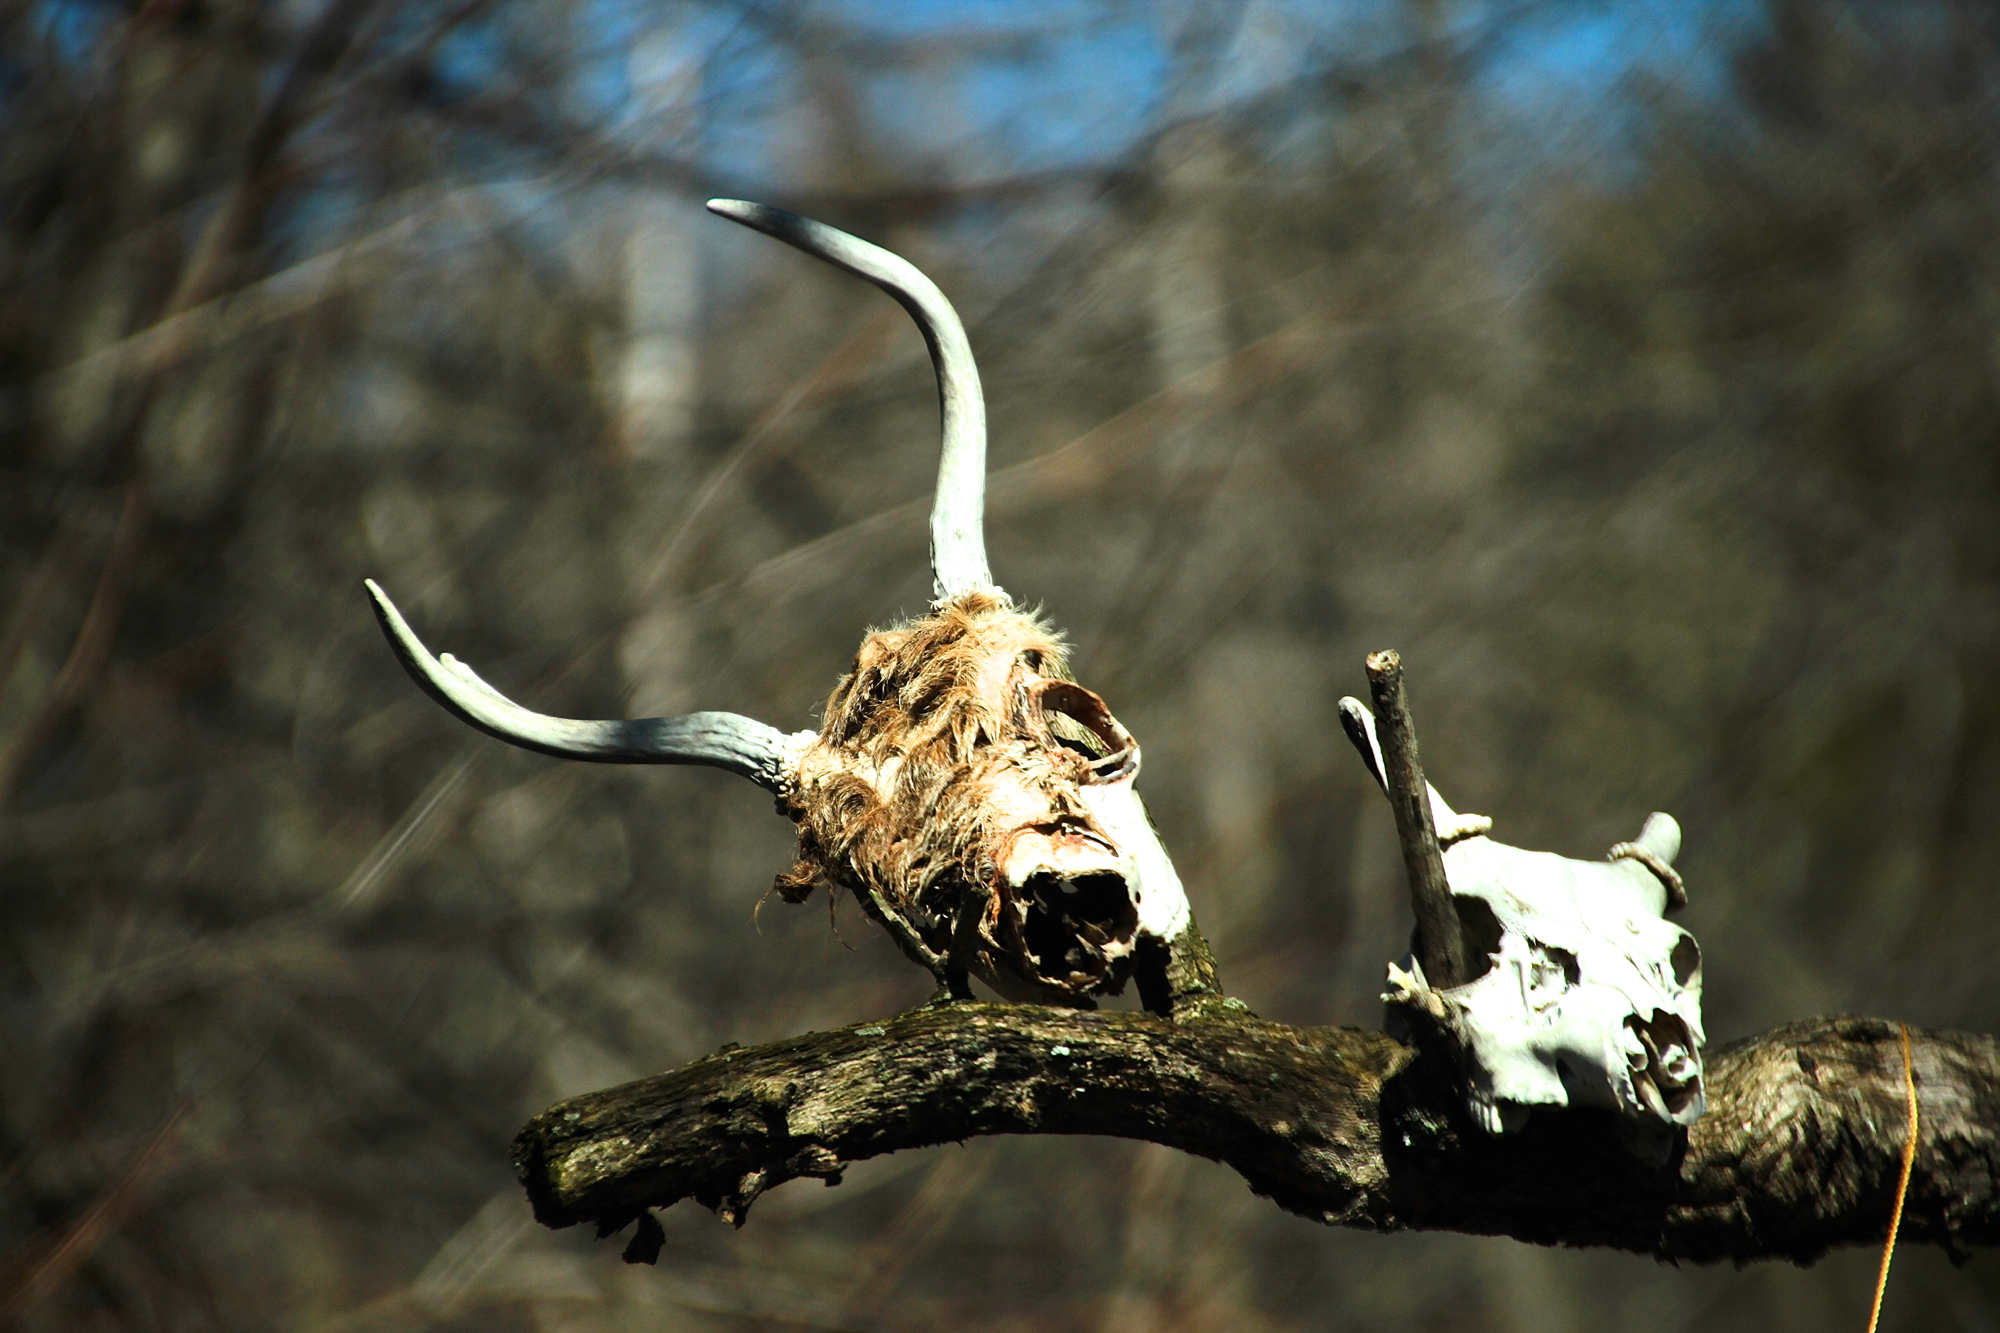
nature, branch, wildlife, horn, mammal, fauna, 3652015, 365the2015edition, day91, day91365, 1apr15